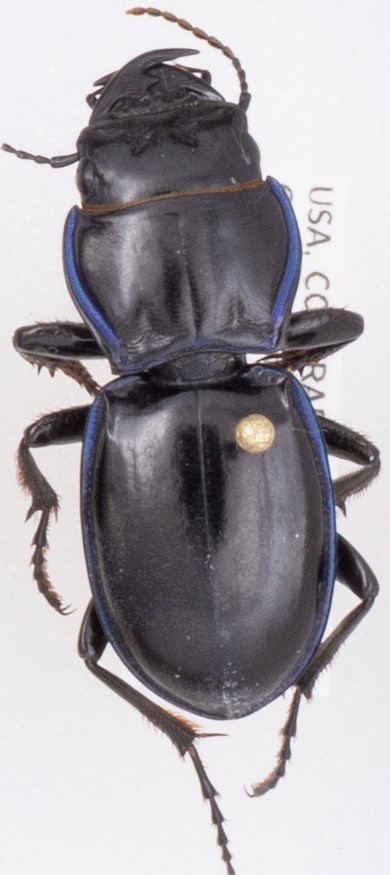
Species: Pasimachus elongatus
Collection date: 2018-08-16
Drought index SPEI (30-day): -0.156
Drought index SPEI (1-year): -0.764
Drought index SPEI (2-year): -0.508